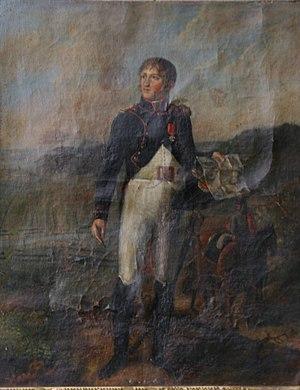
Jeune
Victor Urbain Rémond, né le 15 juillet 1773 à Domfront, mort le 23 décembre 1859 au château d’Alincourt à Parnes, est un général et homme politique français de la Révolution et de l’Empire.